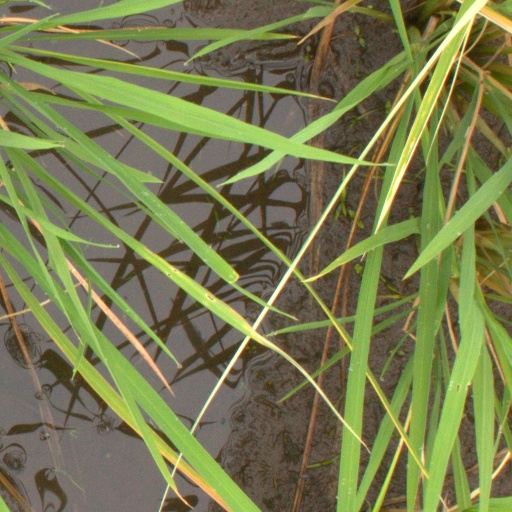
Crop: rice